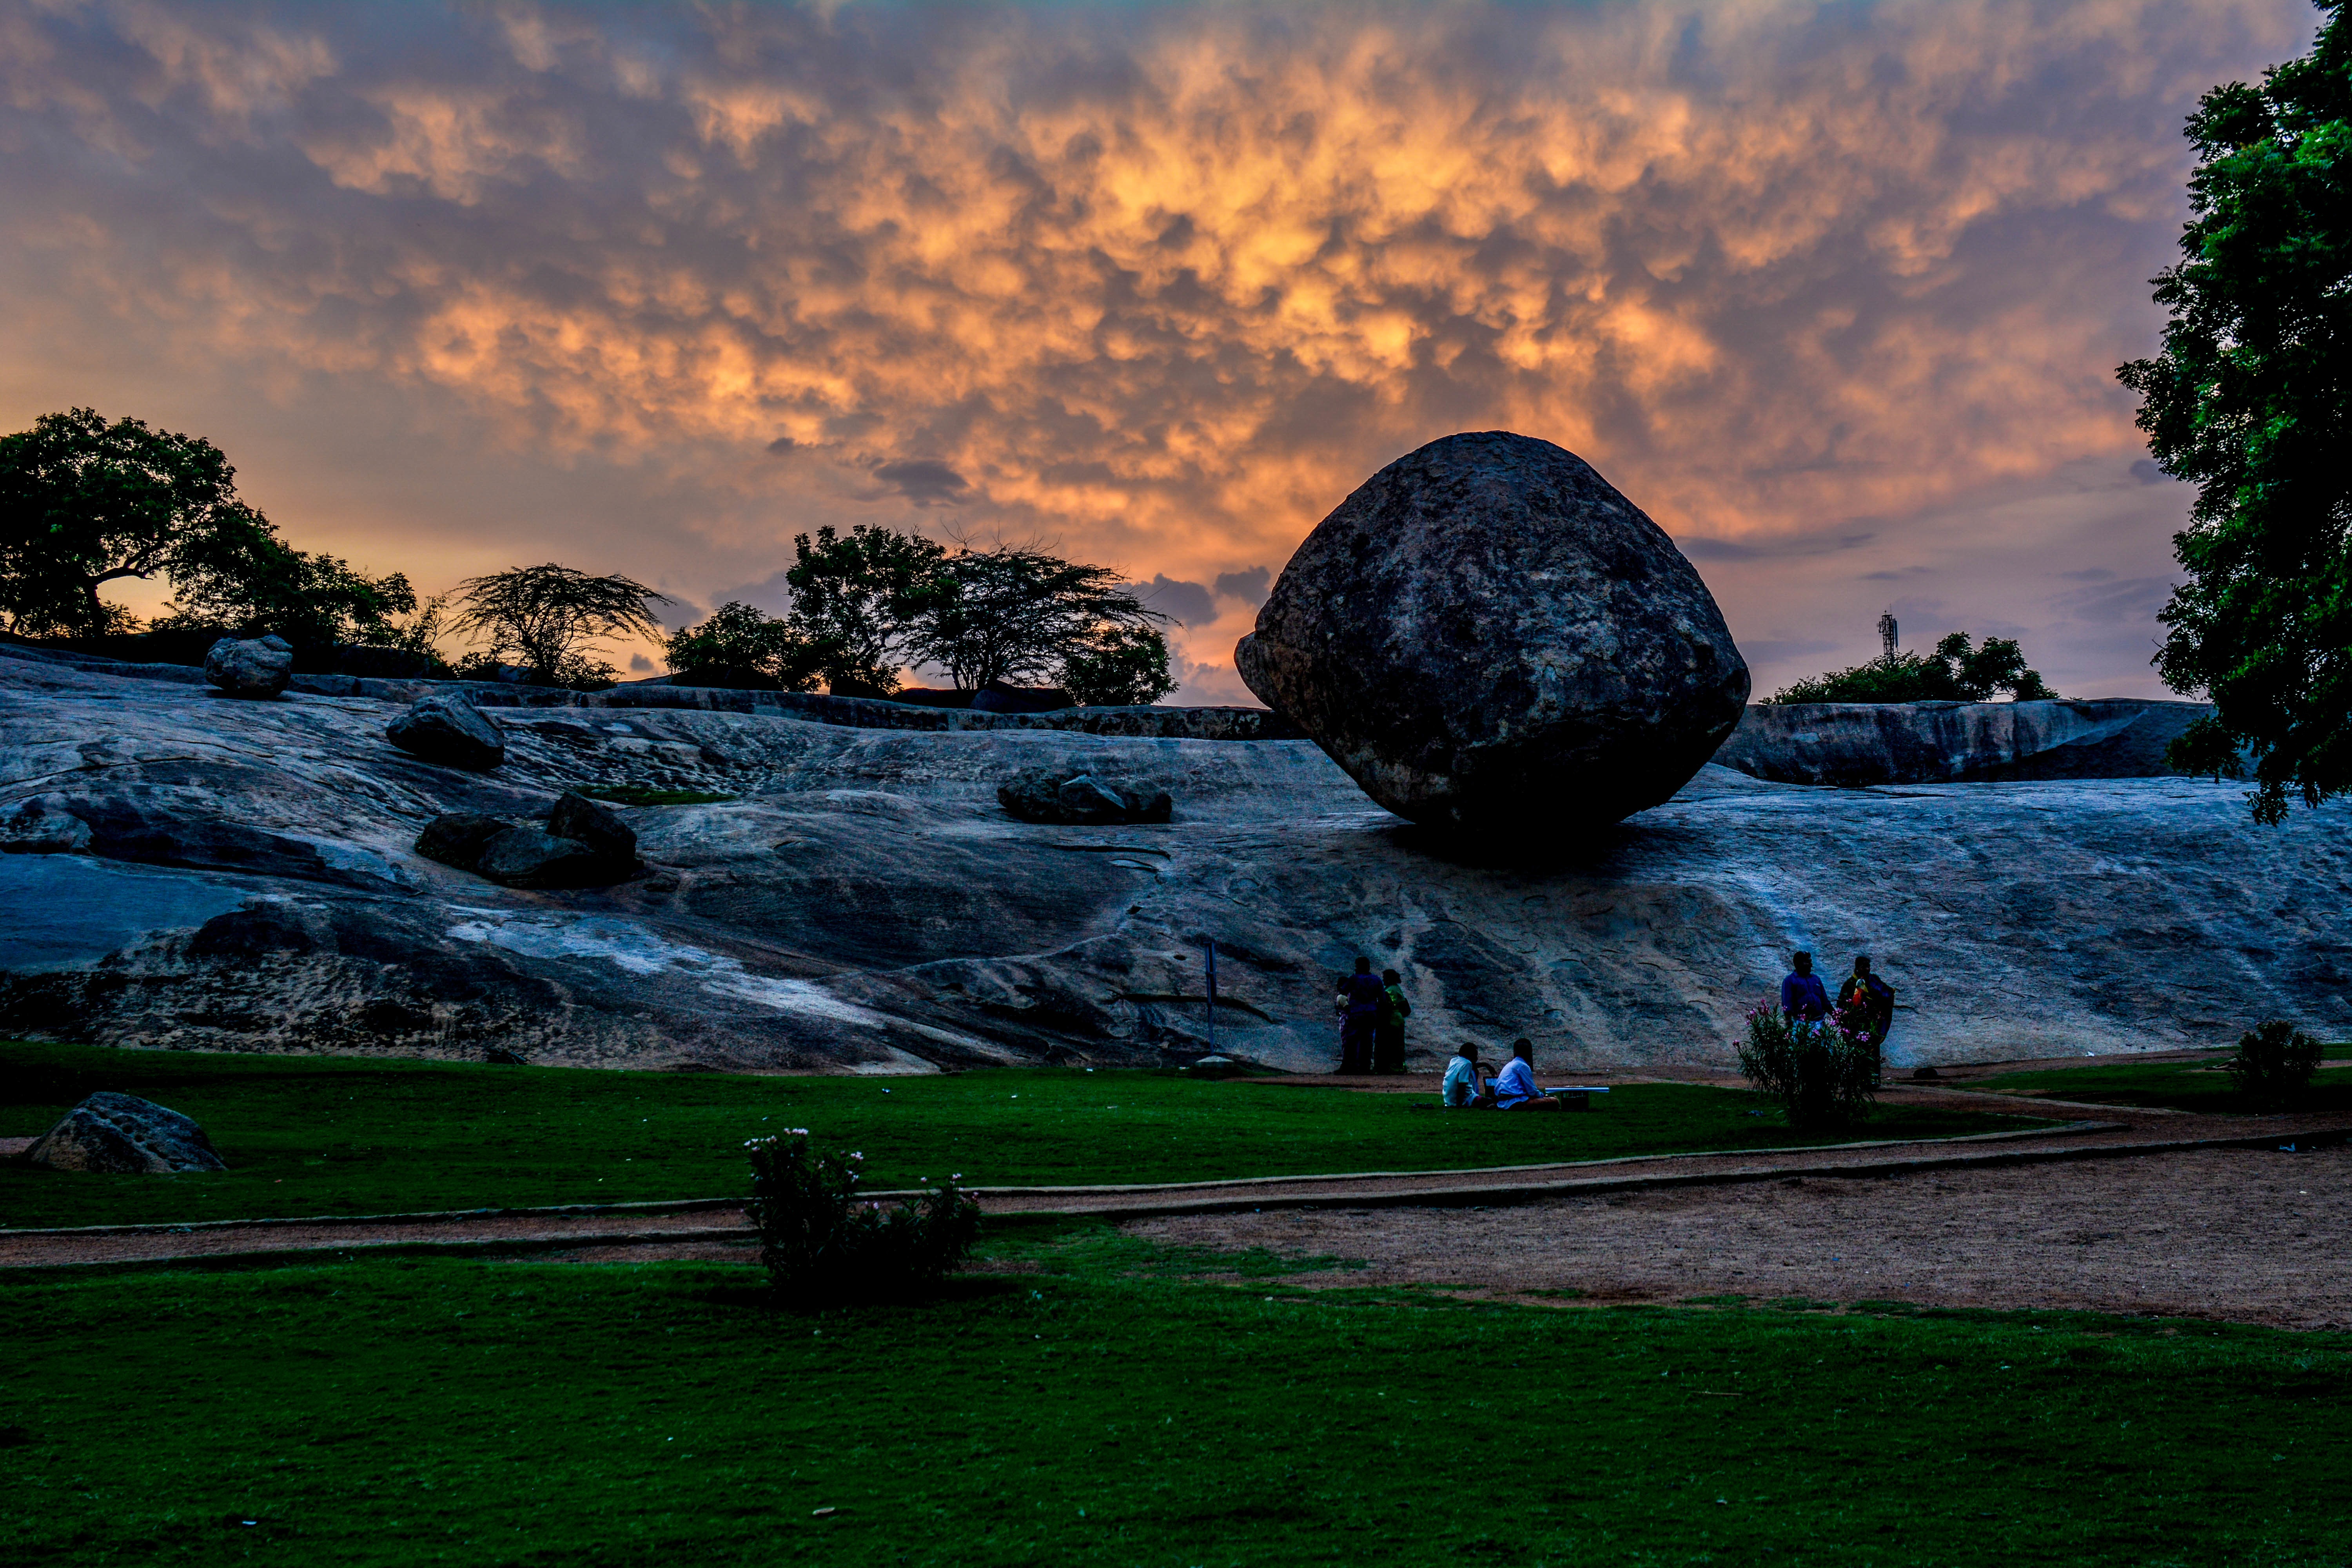
beach, landscape, sea, coast, tree, water, nature, rock, ocean, horizon, light, cloud, sky, sunrise, sunset, sunlight, morning, hill, shore, wave, dawn, dusk, evening, reflection, darkness, moonlight, body of water